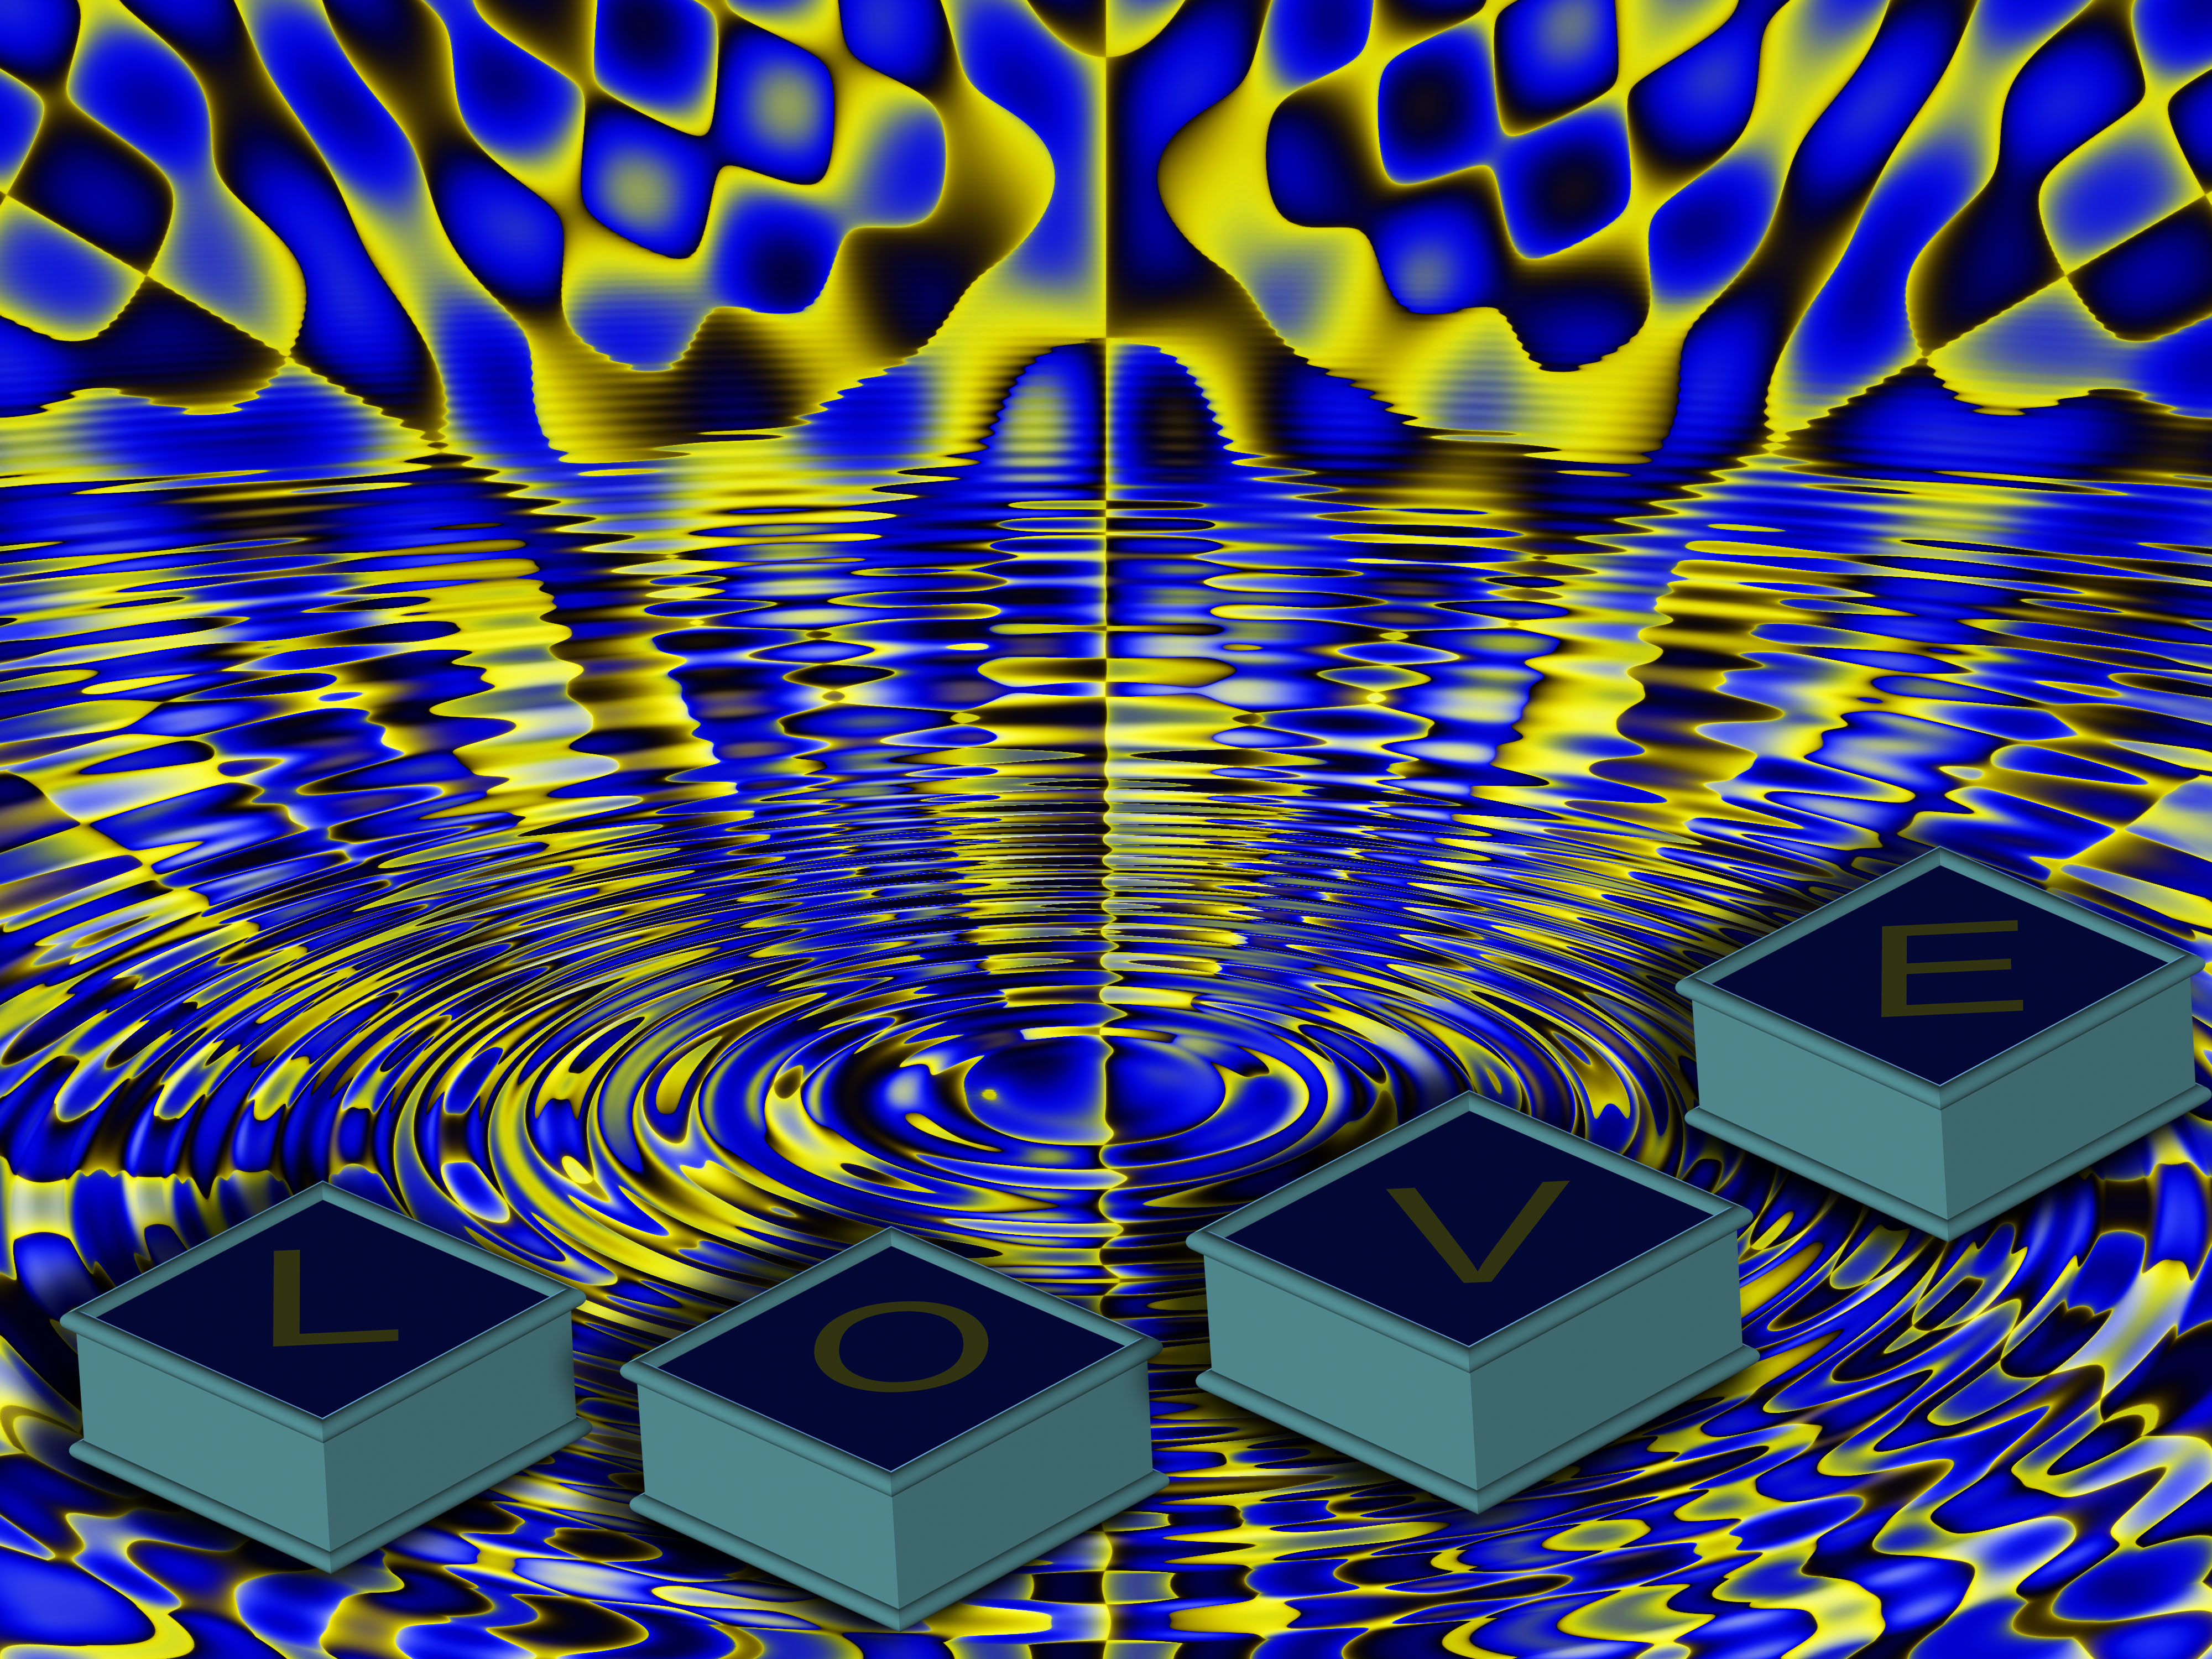
love, romantic, colors, background, blue, pattern, structure, design, technology, symmetry, graphic design, line, electronic engineering, computer wallpaper, graphics, font, illustration, electrical network, space, electric blue, fractal art, circle